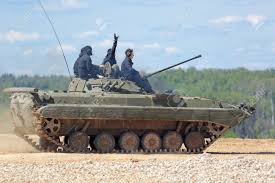
Label: BMP-2